Martin How

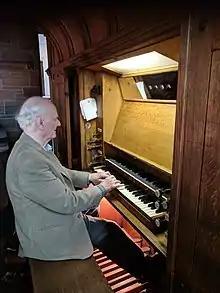
How improvising at a Gray & Davison pipe organ in Liverpool in 2018

How was born in Liverpool on 3 April 1931, to the Rev. John How, who at the time was Rector of St. Nicholas Church, and Junie Katherine Reynolds, who died when How was a young boy. In 1938 his father was appointed Bishop of Glasgow and Galloway, and How spent most of his childhood in Scotland.